Lance Forman

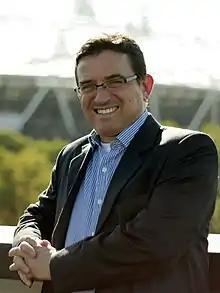
Forman in 2010

Lance Philip Anisfeld (born 13 October 1962), known professionally as Lance Philip Forman, is a British politician and businessman, who was a Member of the European Parliament (MEP) for London between 2 July 2019 and the United Kingdom's withdrawal from the EU.